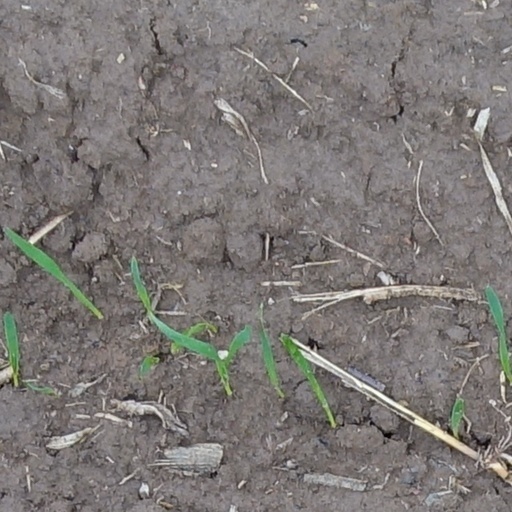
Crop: wheat